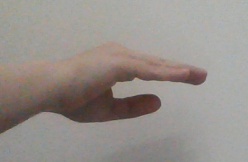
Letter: jeem